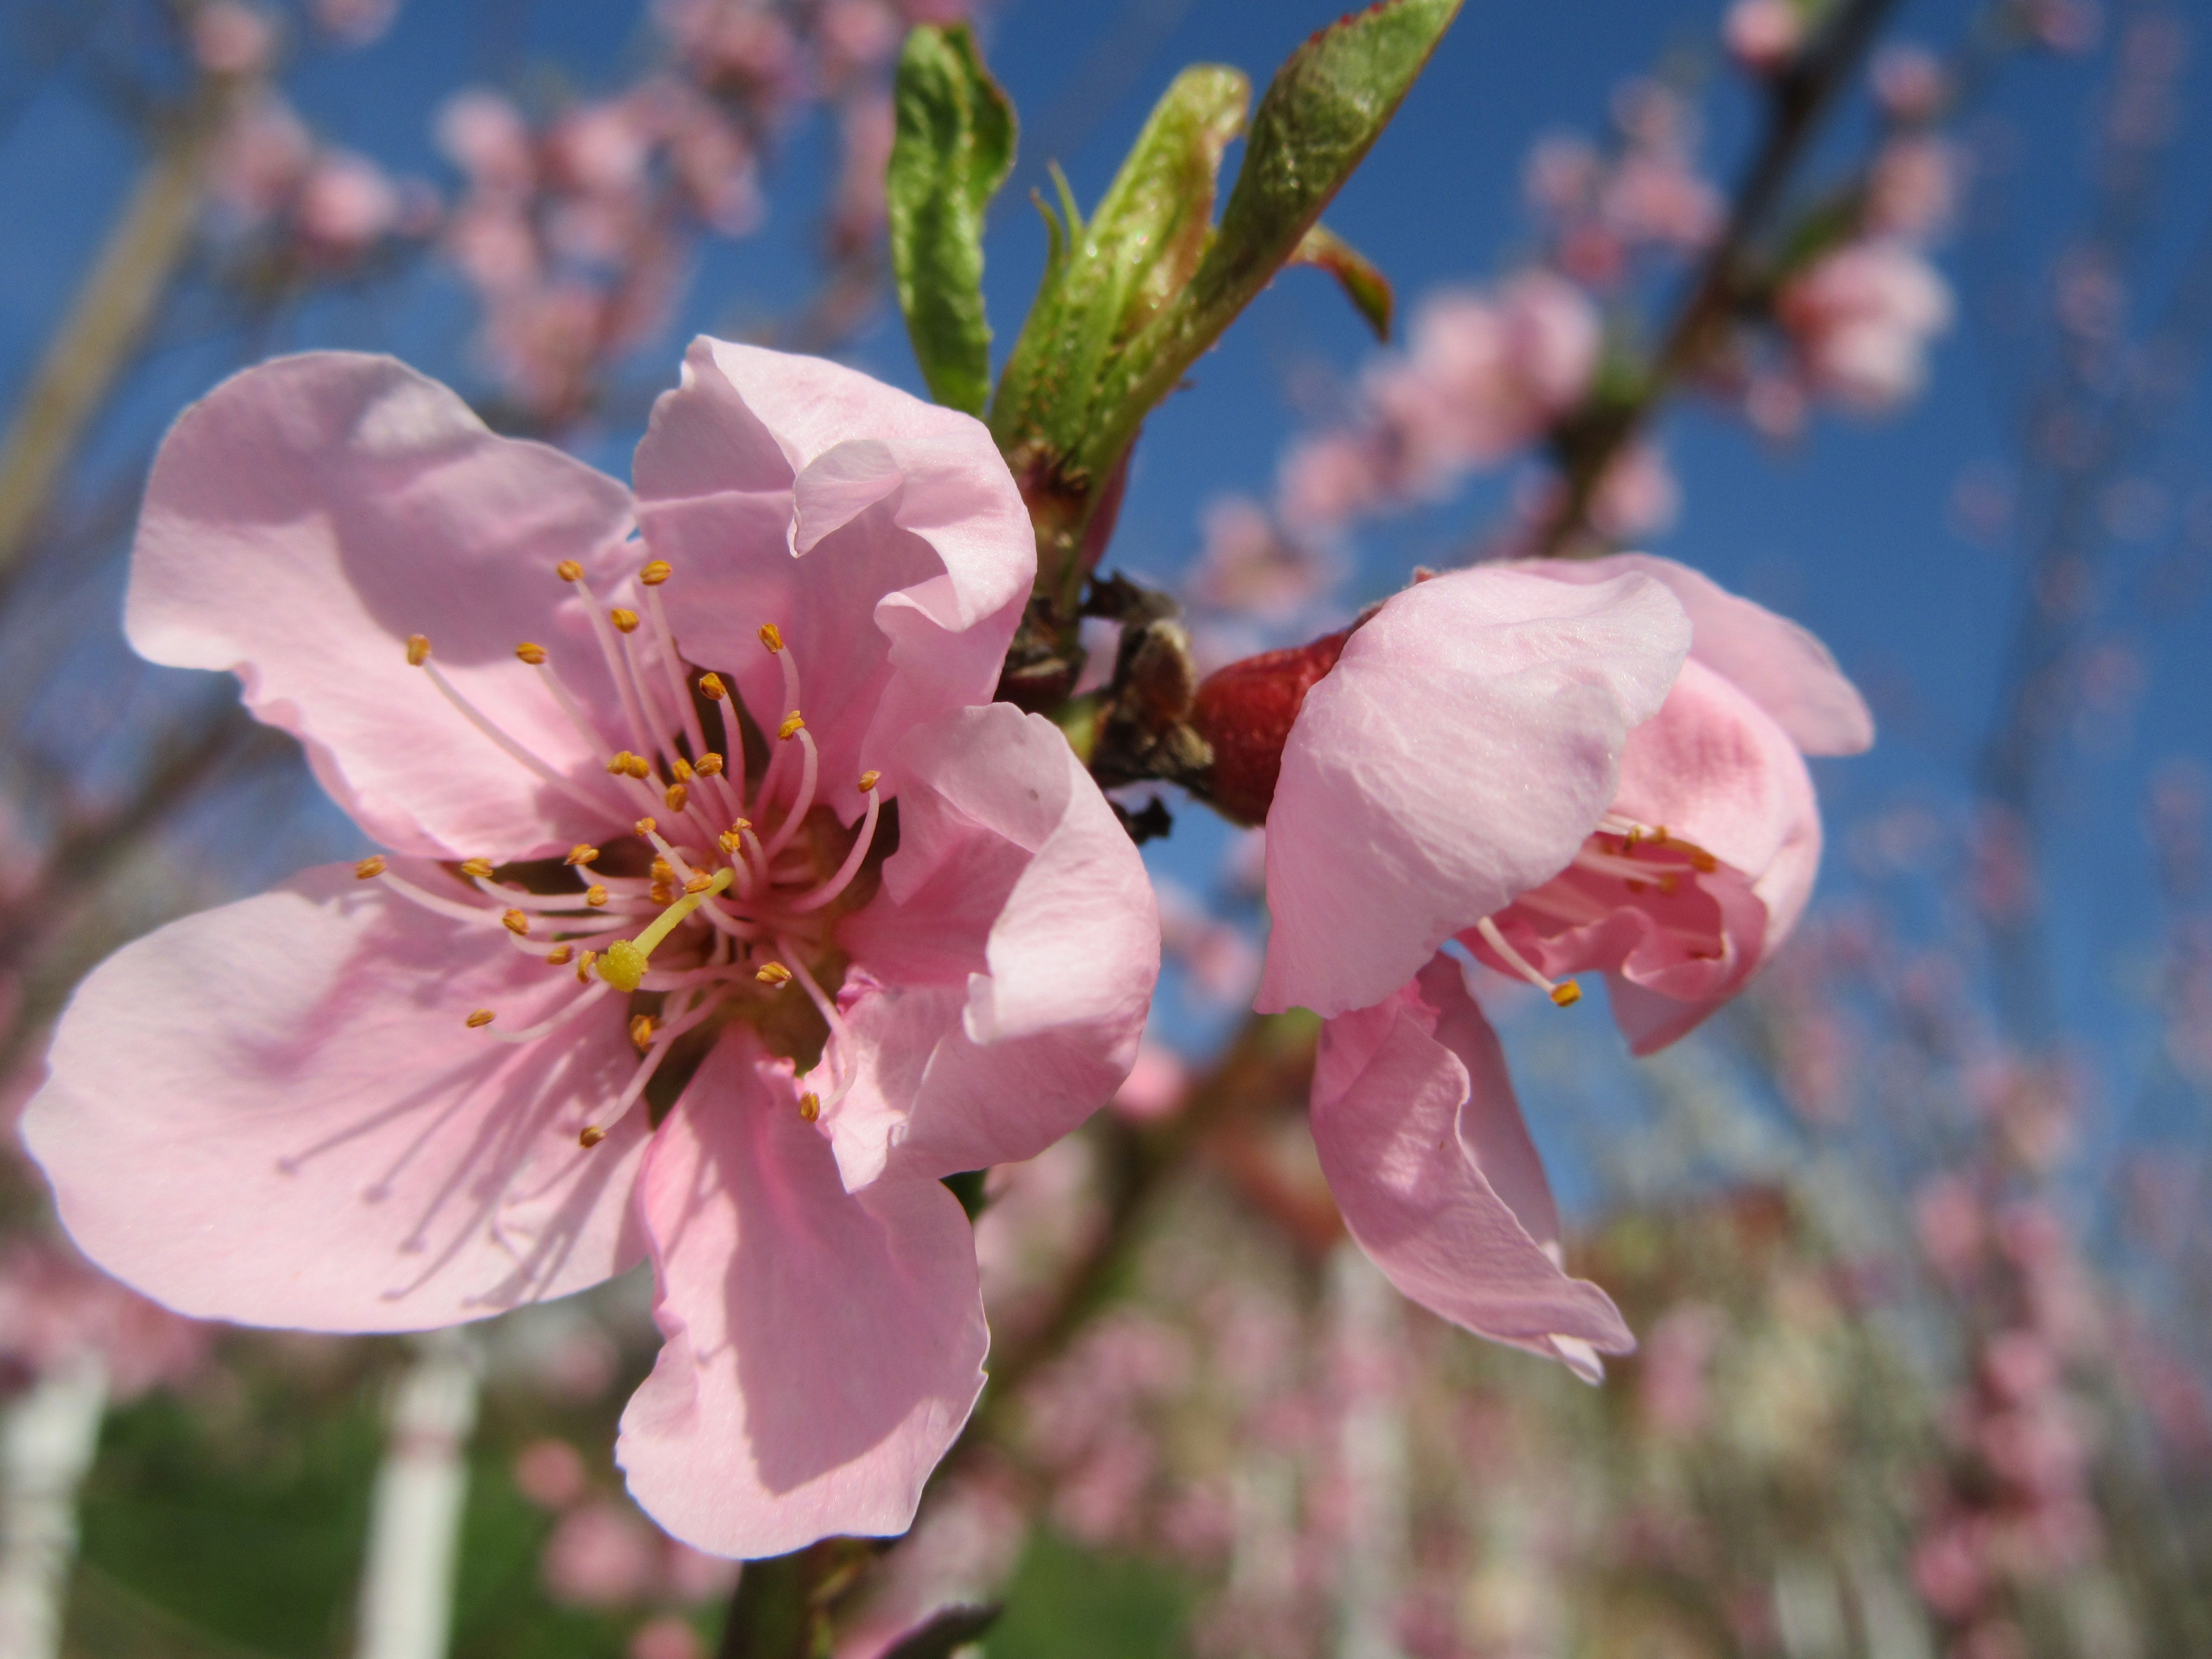
tree, branch, blossom, plant, sky, flower, petal, bloom, food, spring, produce, botany, closeup, pink, flora, cherry blossom, tree branch, cherry, macro photography, tree branches, flowering plant, rose family, cherry tree, land plant